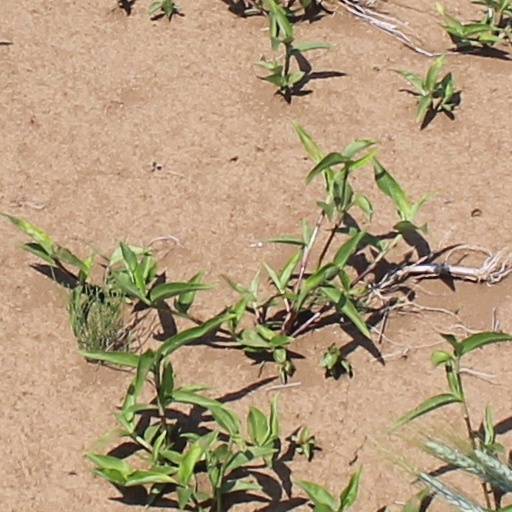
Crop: wheat